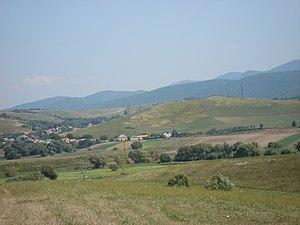
Bükkszentmárton est un village et une commune du comitat de Heves en Hongrie.